HMAS Adelaide (L01)

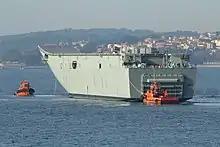
The hull of "Adelaide" being towed across Vigo Bay, shortly before being loaded onto the heavy lift ship

In early 2016, "Adelaide" undertook post-commissioning trials and other activities as the ship was worked up to full operational status.